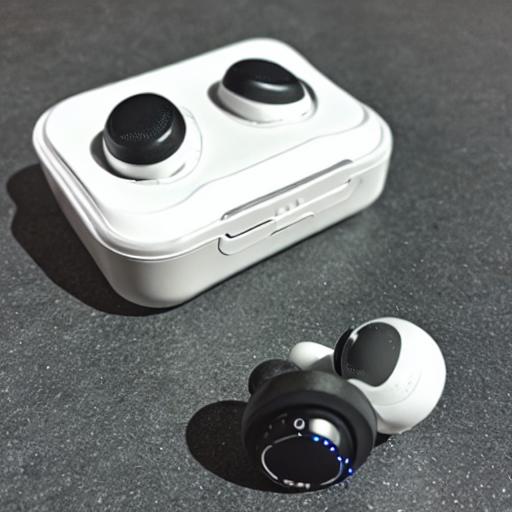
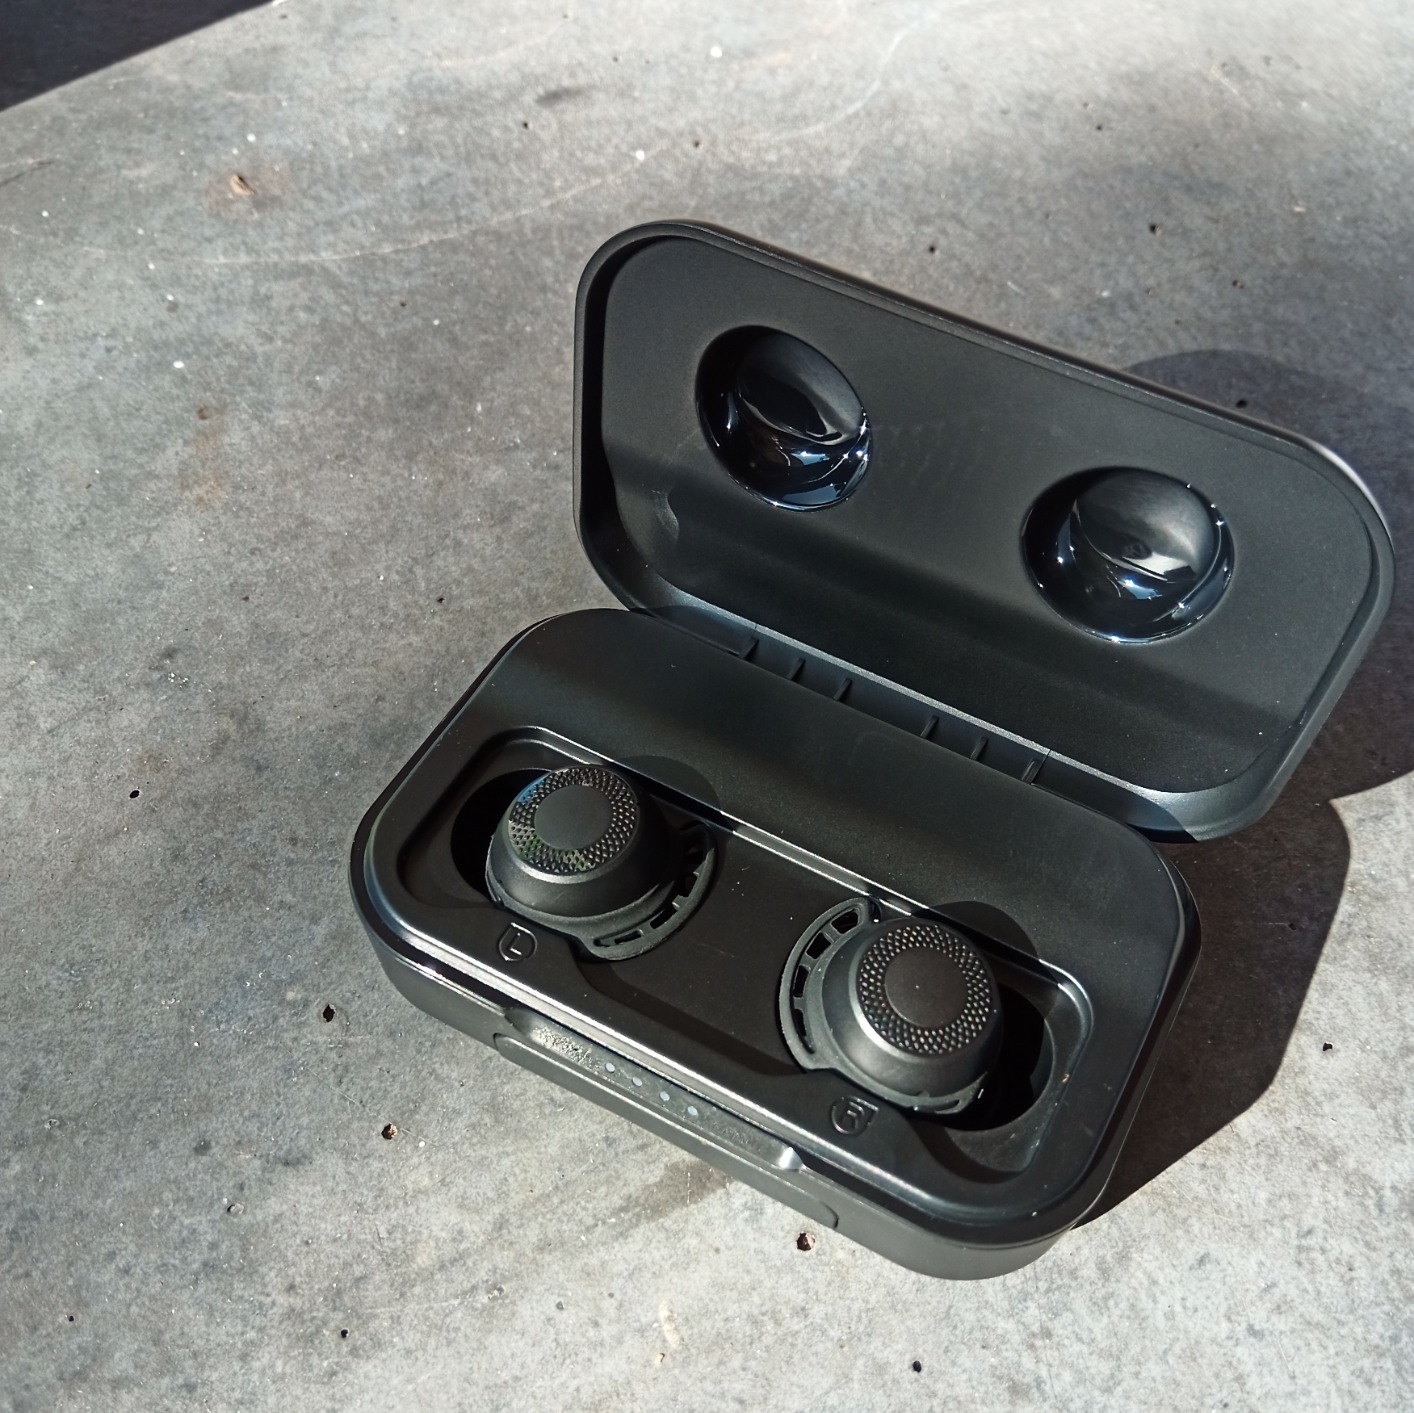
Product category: earbuds
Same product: no